Siti Nurhaliza in Symphony

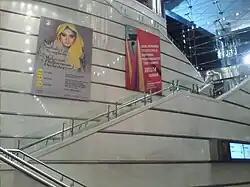
One of the pathways that leads to the entrance of the concert at Petronas Philharmonic Hall.

In the course of 3 days of the concert, she only changed her dress twice per each night of the concert, and the dresses were all designed by three local designers – Khoon Hooi, Cosry and Rizman Ruzaini. Her choice of dress to be worn especially for the debut night of the concert received positive feedbacks from the reviewers where both Azhariah Kamin of "The Star" and Nur Aqidah Azizi of "New Straits Times" said Siti looked "resplendent" in a turquoise coloured dress designed by Khoon Hooi. Given the limited space of stage for her to perform, most of the focus of the concert was her vocals. Apart from her performing space, much of the space on stage was taken by the 80-piece Malaysian Philharmonic Orchestra musicians, and the conductor, Kevin Field.